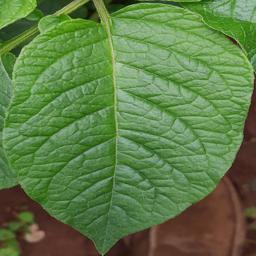
Etiqueta: Sana